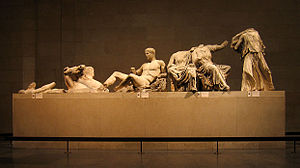
British Museum / Kontroverser
Nogle få af Parthenonfriserne (som er kendt som Elginfriserne) fra den østlige del af Parthenon.
British Museum i London er et af verdens største og vigtigste museer med samlinger om menneskets historie og kultur. Det blev stiftet i 1753 baseret på videnskabsmanden Sir Hans Sloanes samlinger. Museet åbnede den 15. januar 1759 i Montagu House i Bloomsbury, hvor den nuværende museumsbygning ligger.